Nick Nolte

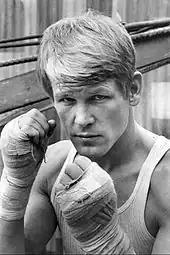
Nolte as Tom Jordache in "Rich Man, Poor Man", 1976

Nolte first starred in the television miniseries "Rich Man, Poor Man", based on Irwin Shaw's 1970 best-selling novel. Later, he appeared in over 40 films, playing a wide variety of characters. Diversity of character, trademark athleticism, and gravelly voice are signatures of his career. In 1973, he guest-starred in the "Griff" episode, "Who Framed Billy the Kid?", as Billy Randolph, a football player accused of murder. Nolte also made two guest appearances in the television series "Barnaby Jones" in 1974 and 1975. He co-starred with Andy Griffith in "Winter Kill", a television film made as the pilot of a possible television series, and another one, "Adams of Eagle Lake", but neither was picked up.